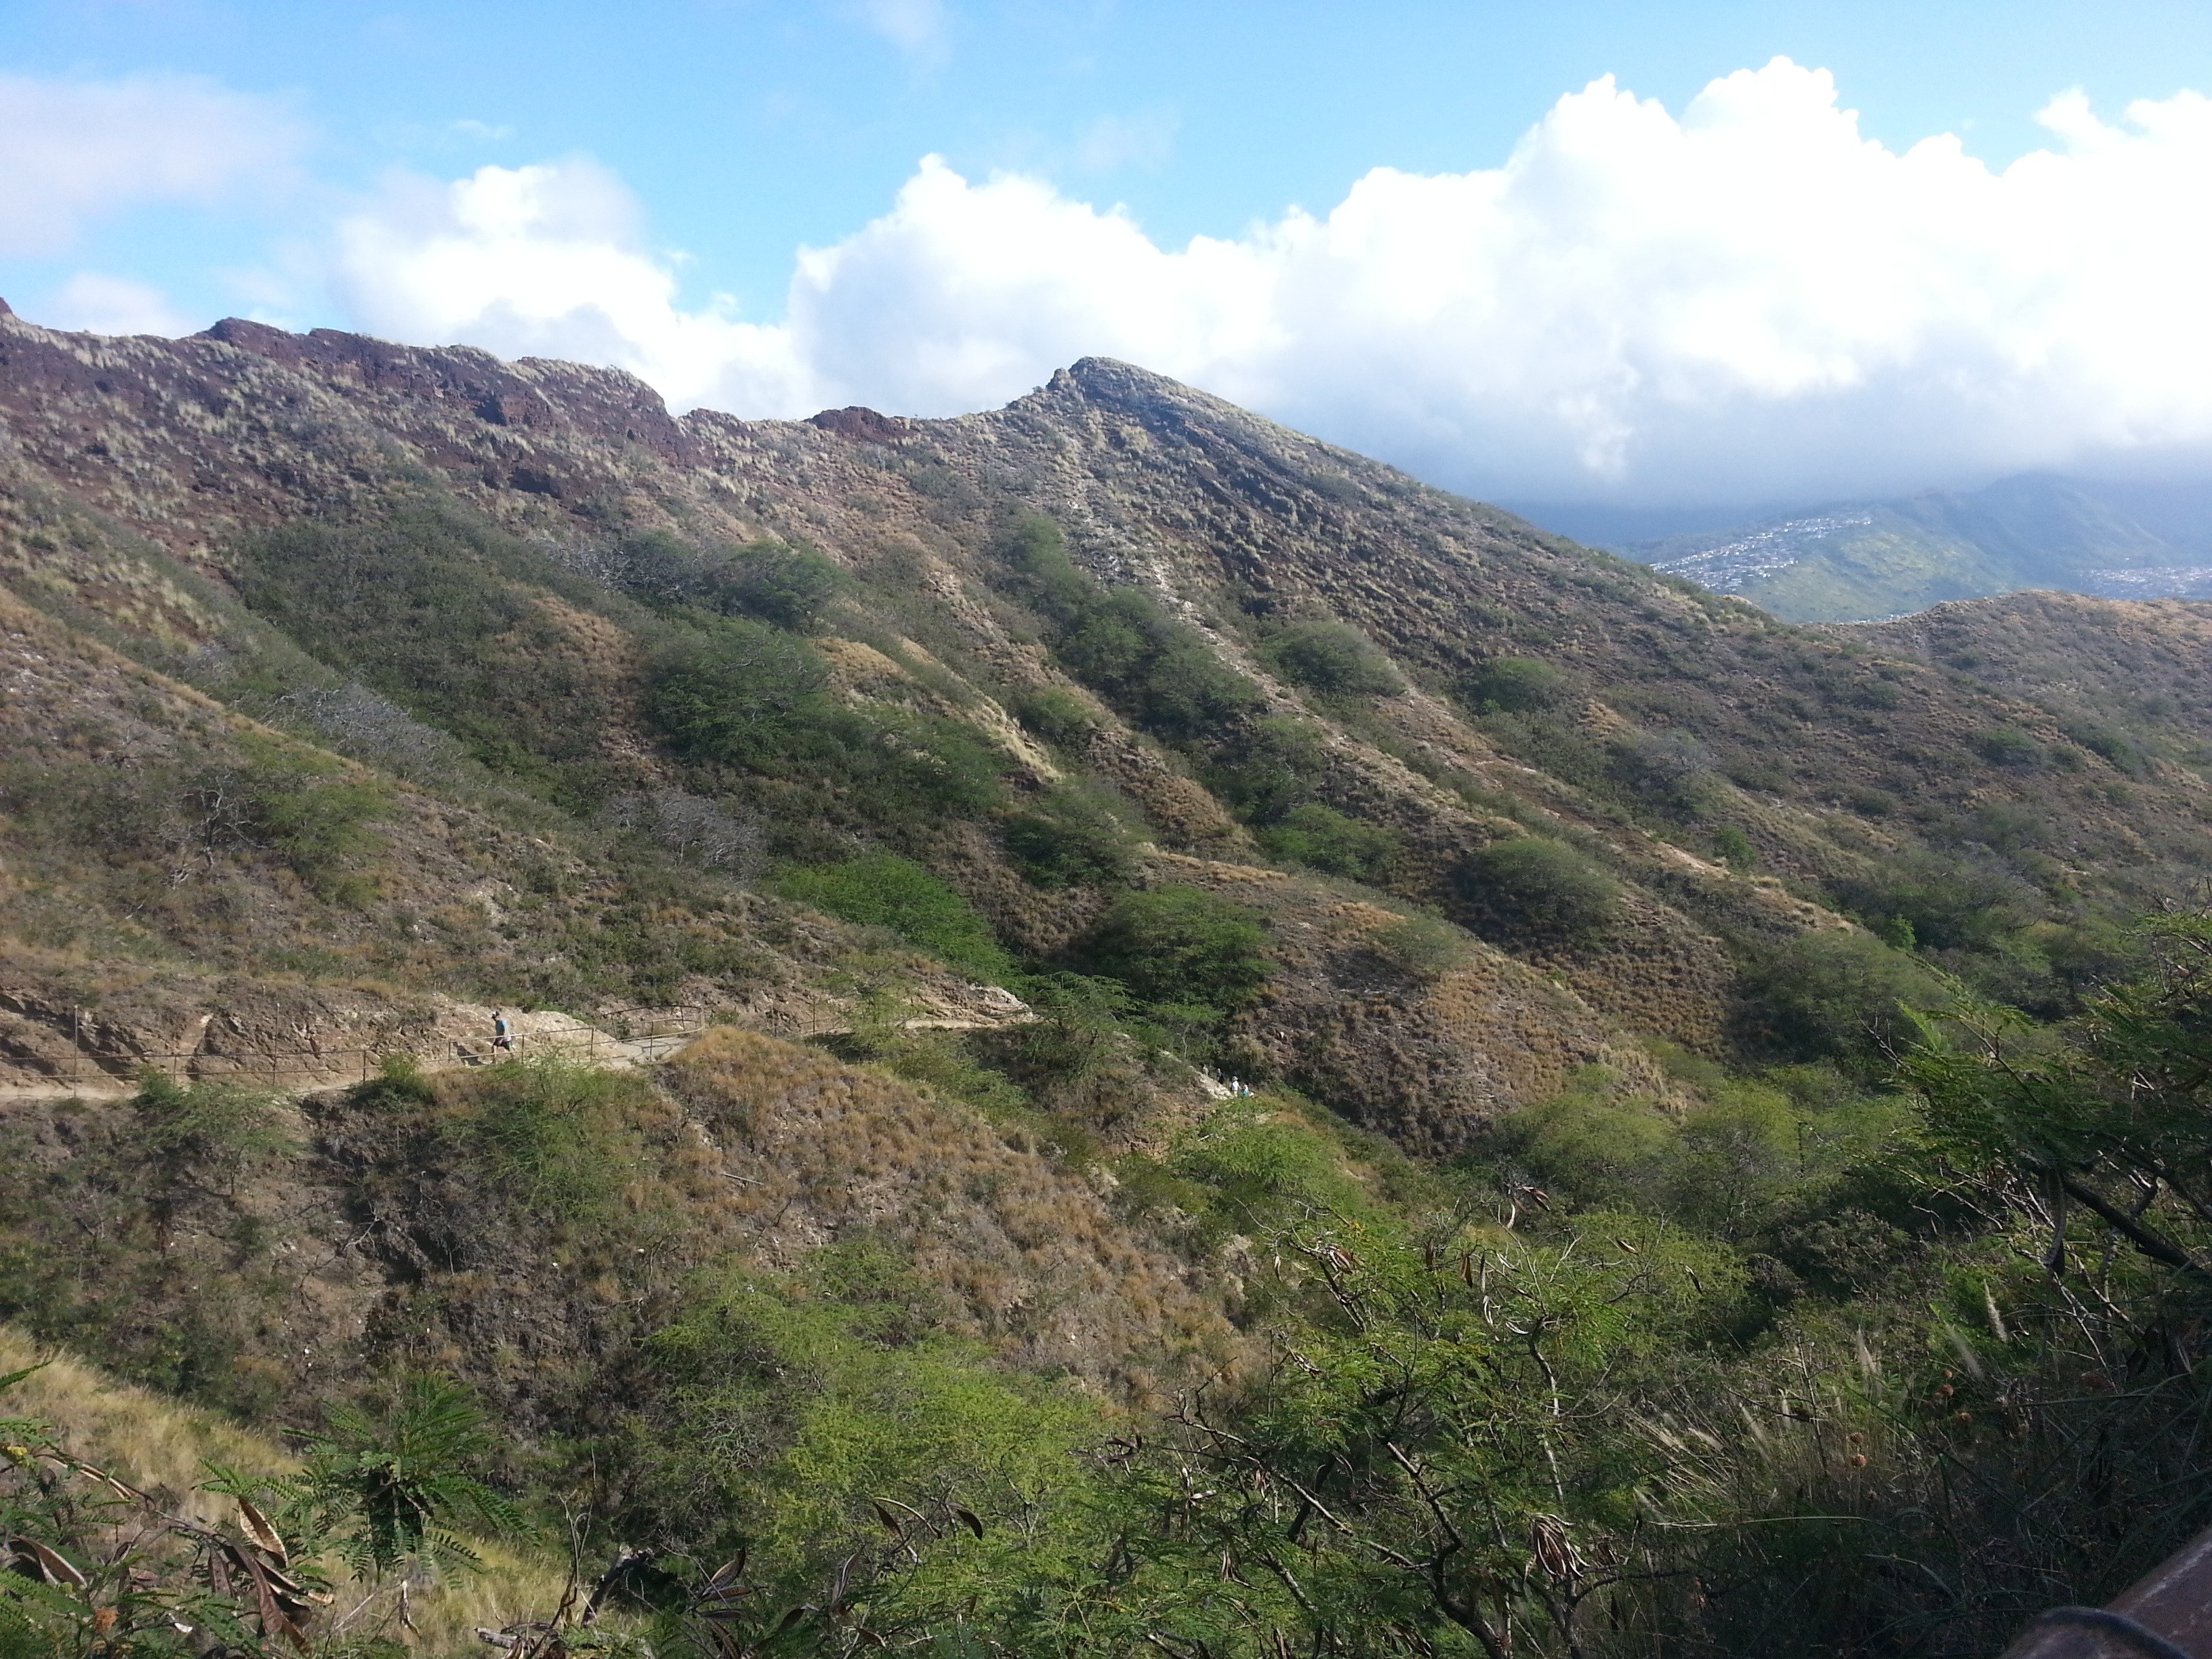
wilderness, walking, mountain, hiking, trail, meadow, hill, adventure, mountain range, cliff, highland, terrain, ridge, summit, geology, plateau, fell, loch, ecosystem, landform, mountain pass, geographical feature, mountainous landforms